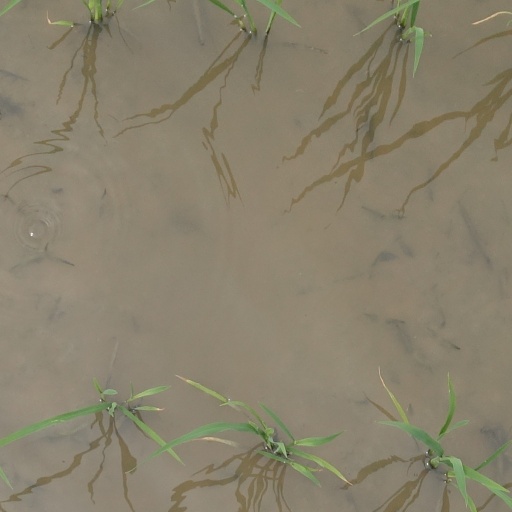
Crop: rice